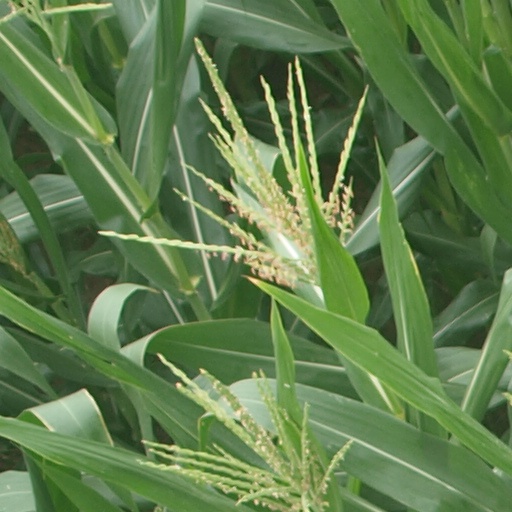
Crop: maize; corn